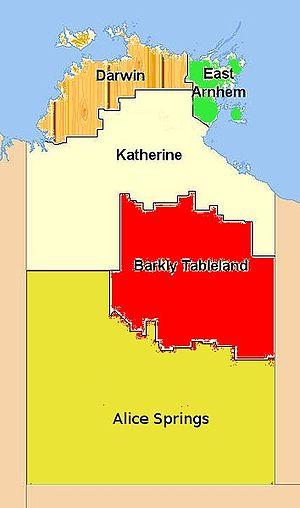
Régions du Territoire du Nord en Australie
La région de Darwin est l'une des cinq régions du Territoire du Nord, en Australie. Elle en occupe le nord-ouest et a pour ville principale, comme son nom l'indique, la ville de Darwin. Elle est baignée, au nord, par le golfe Joseph Bonaparte, la mer de Timor et le golfe de Van Diemen, notamment.
Le plateau de Barkly est l'une des cinq régions du Territoire du Nord, en Australie. Il est situé dans la partie orientale du Territoire du Nord à l'ouest du Queensland et a une superficie de 283 648 km² soit 21 % du Territoire du Nord.